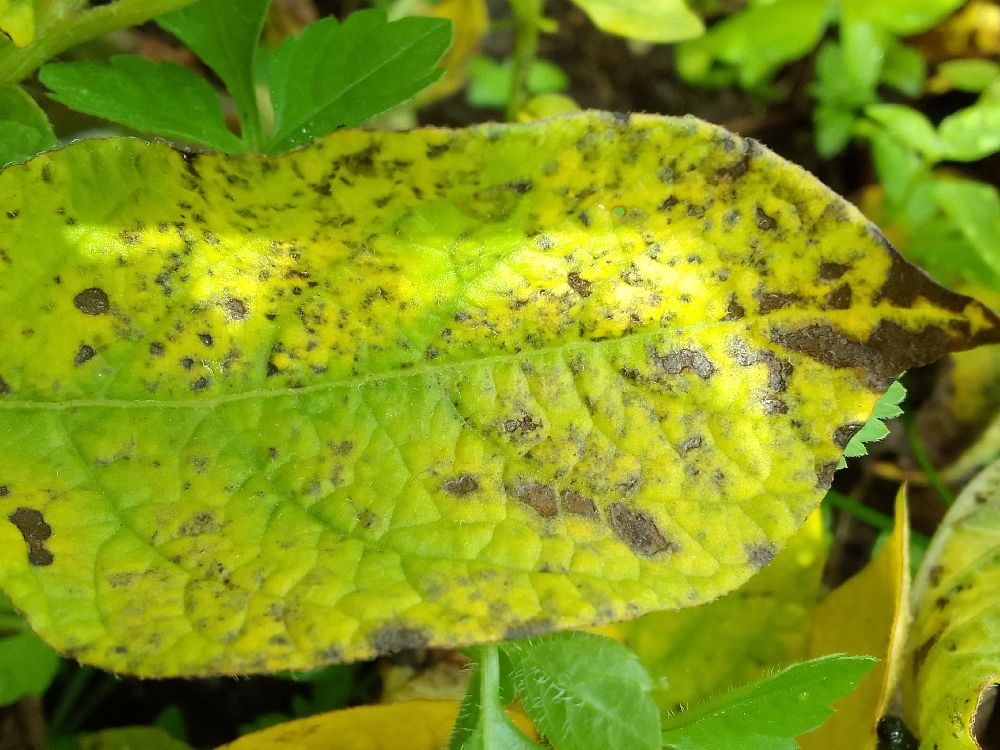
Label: Early blight